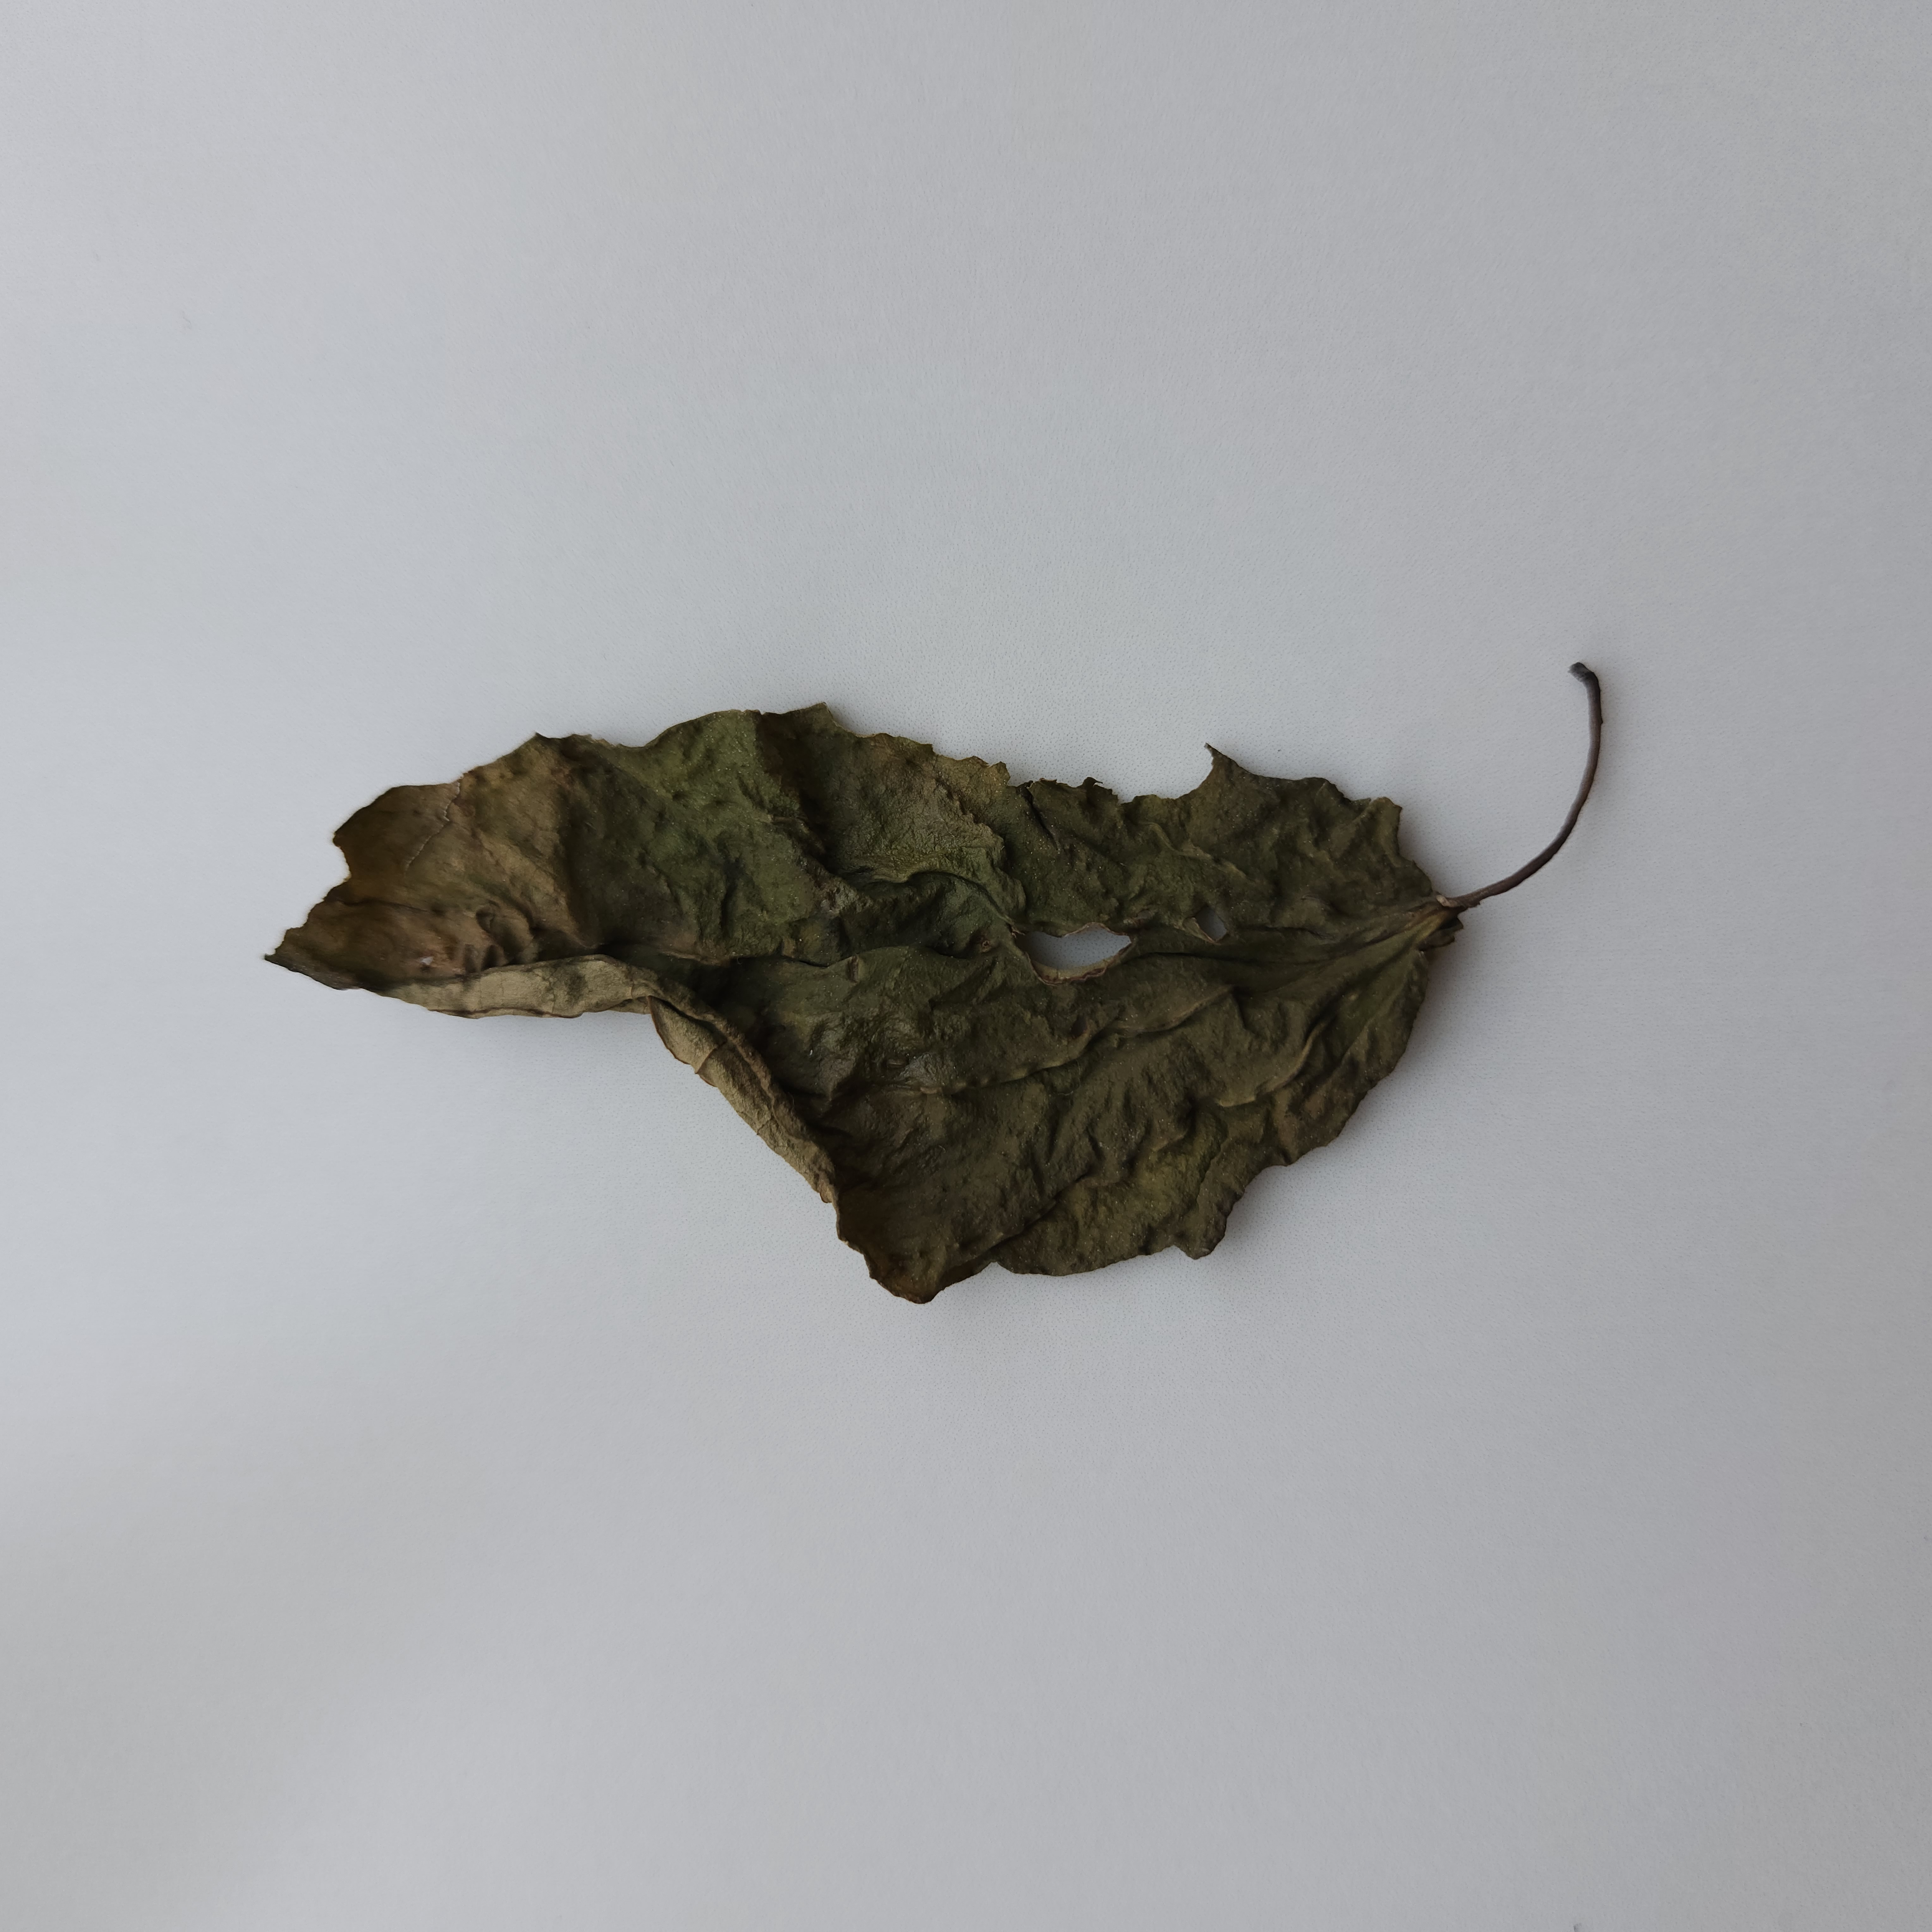
Label: Dried